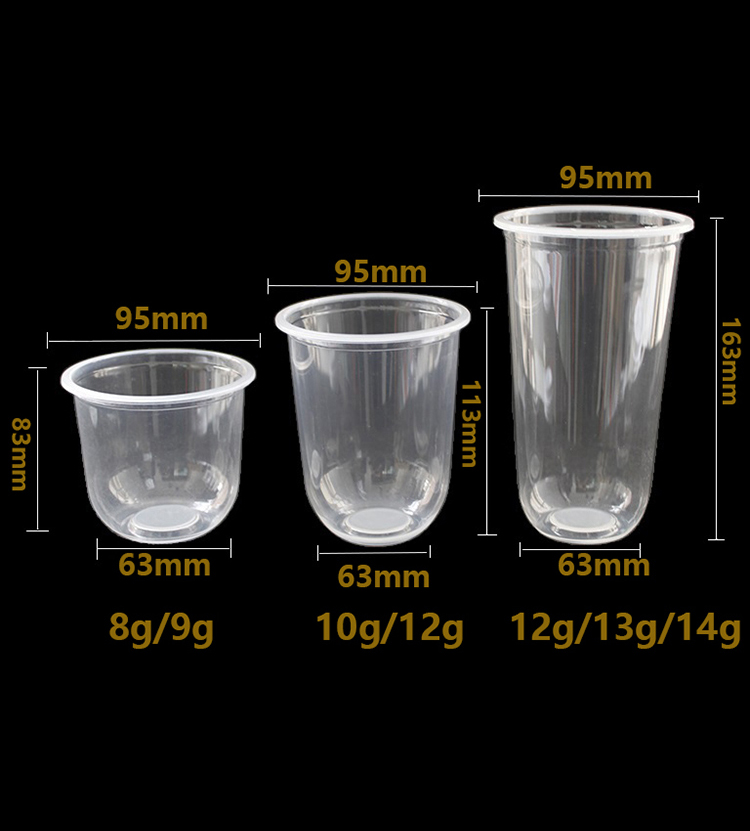
Label: plastic